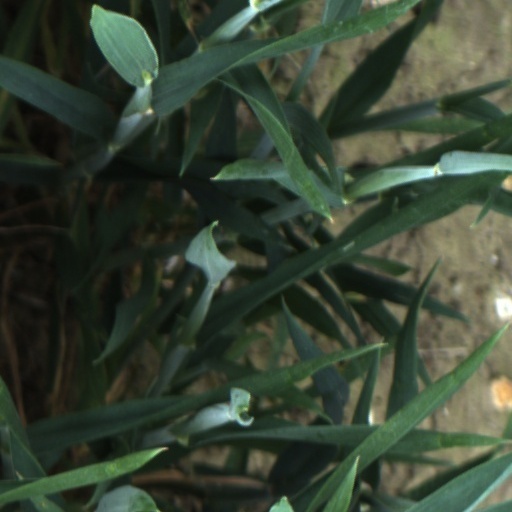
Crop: wheat